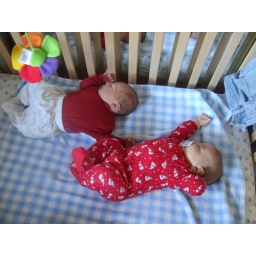
Tobin is in the red shirt and white pants. Dario is Alyssa's best friend's baby brother.